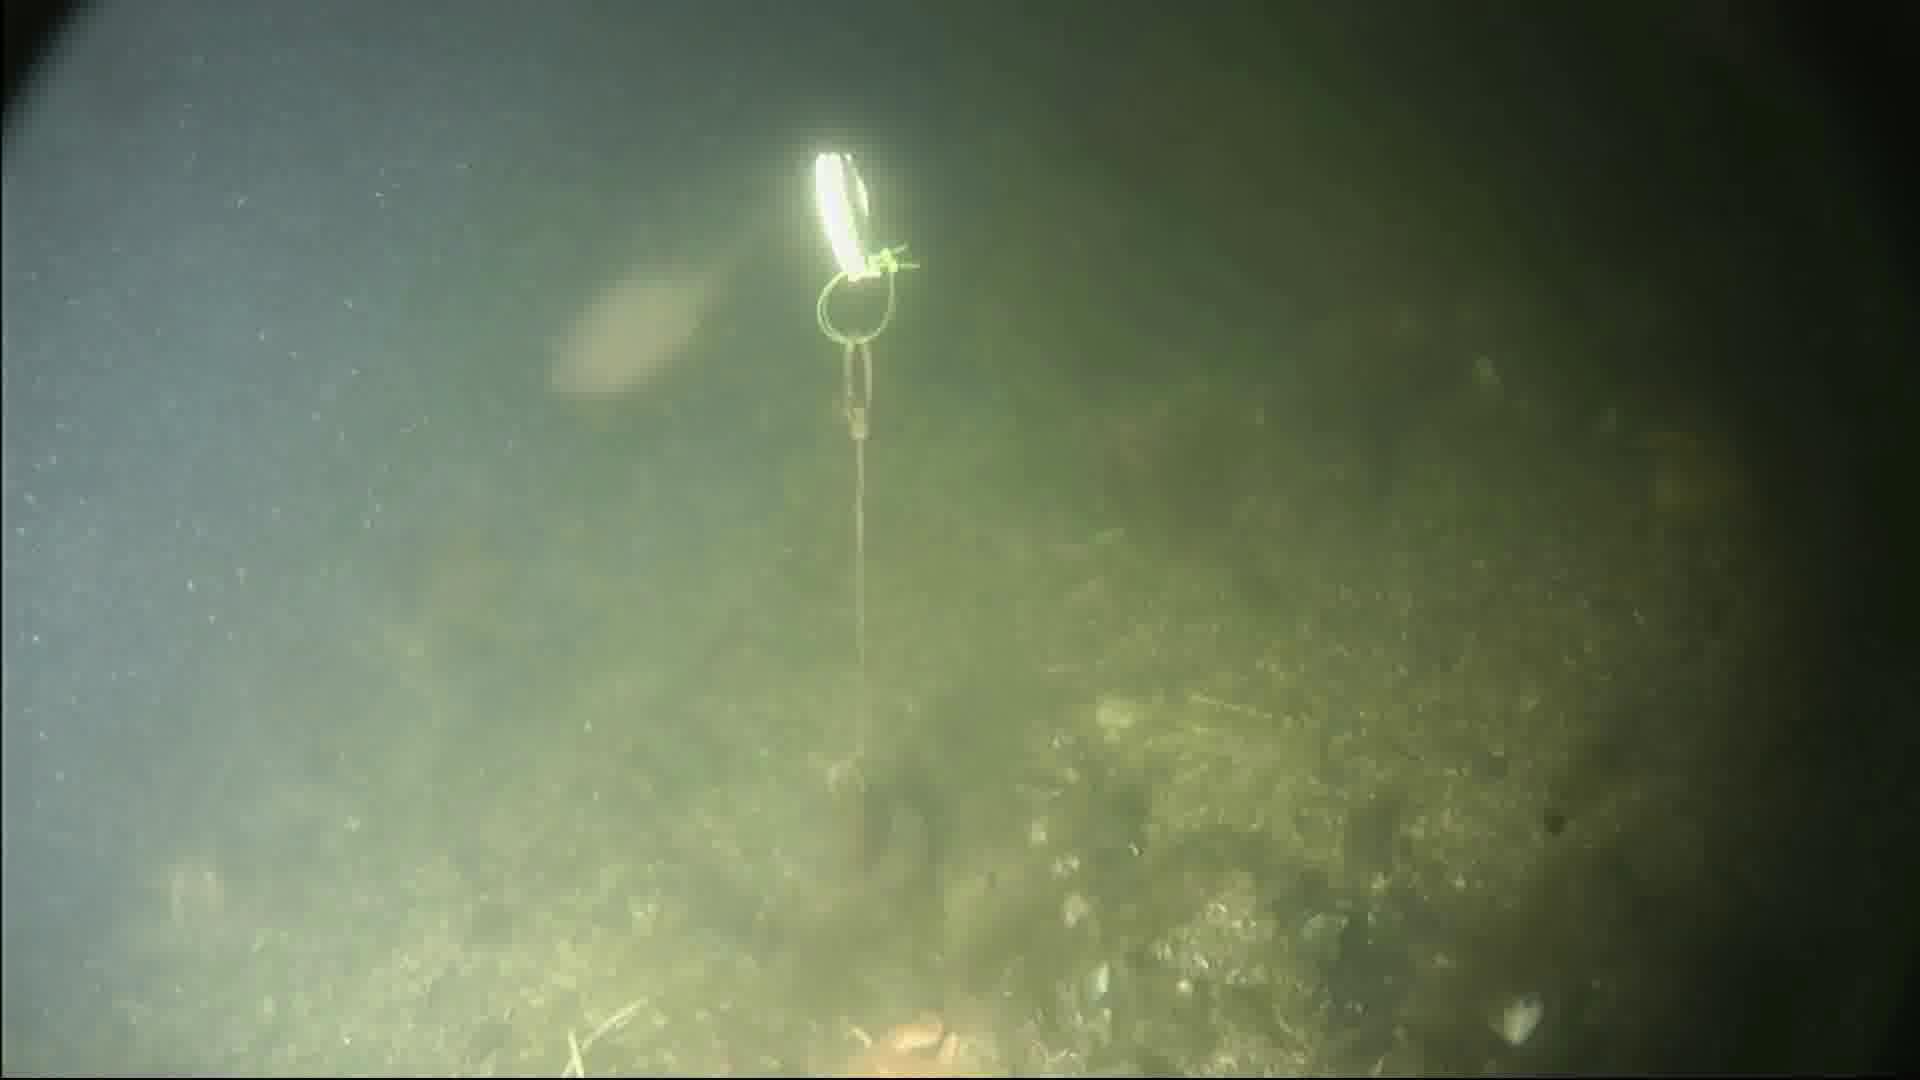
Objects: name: fish
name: crab
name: starfish